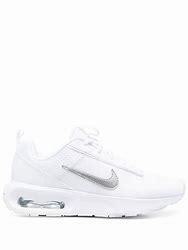
Brand: Nike
Model: Air Max Intrlk Lite